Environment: real
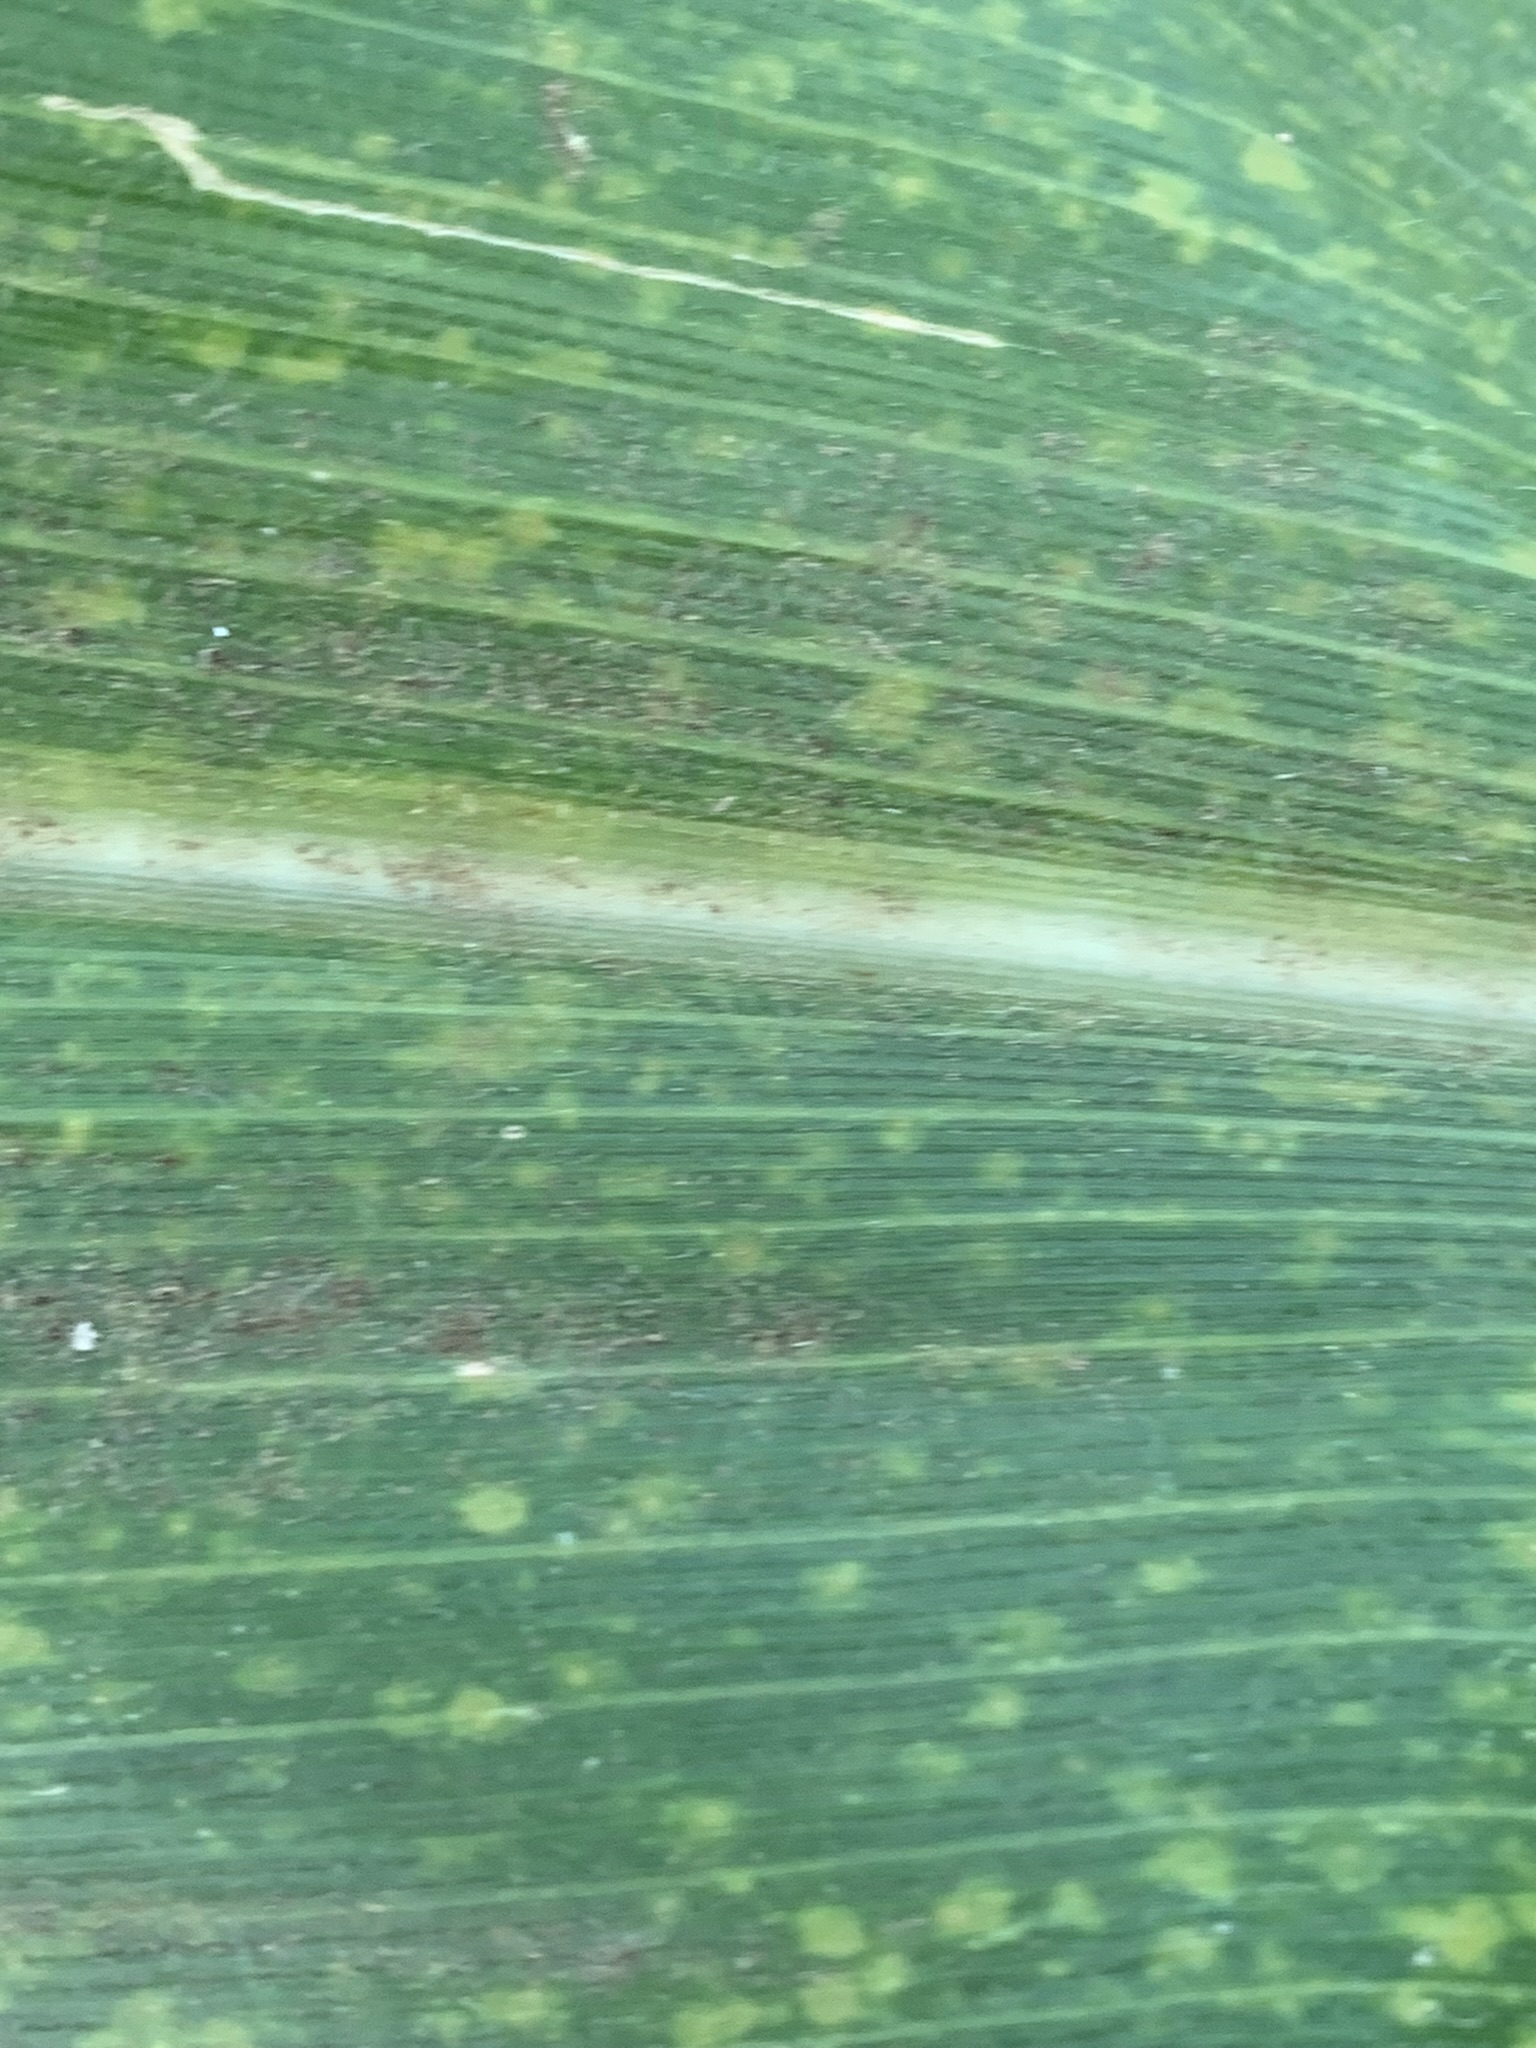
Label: lethal_necrosis